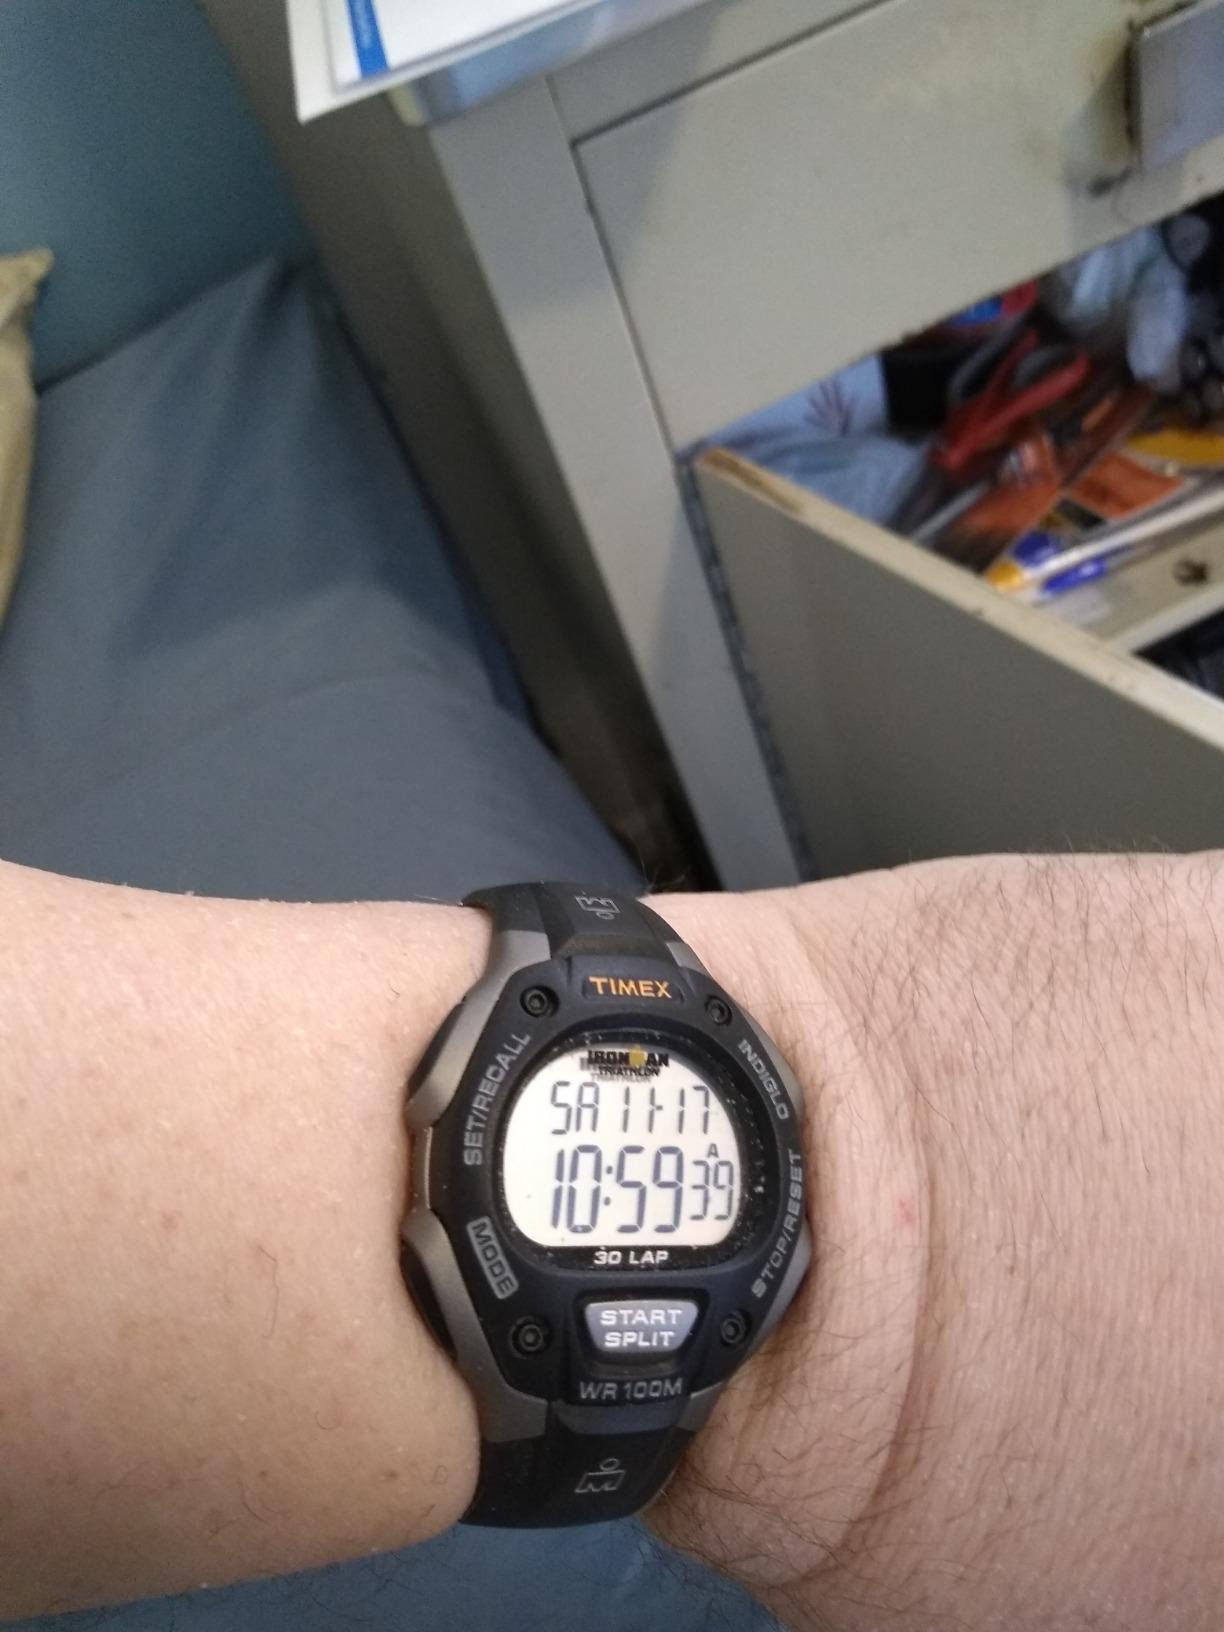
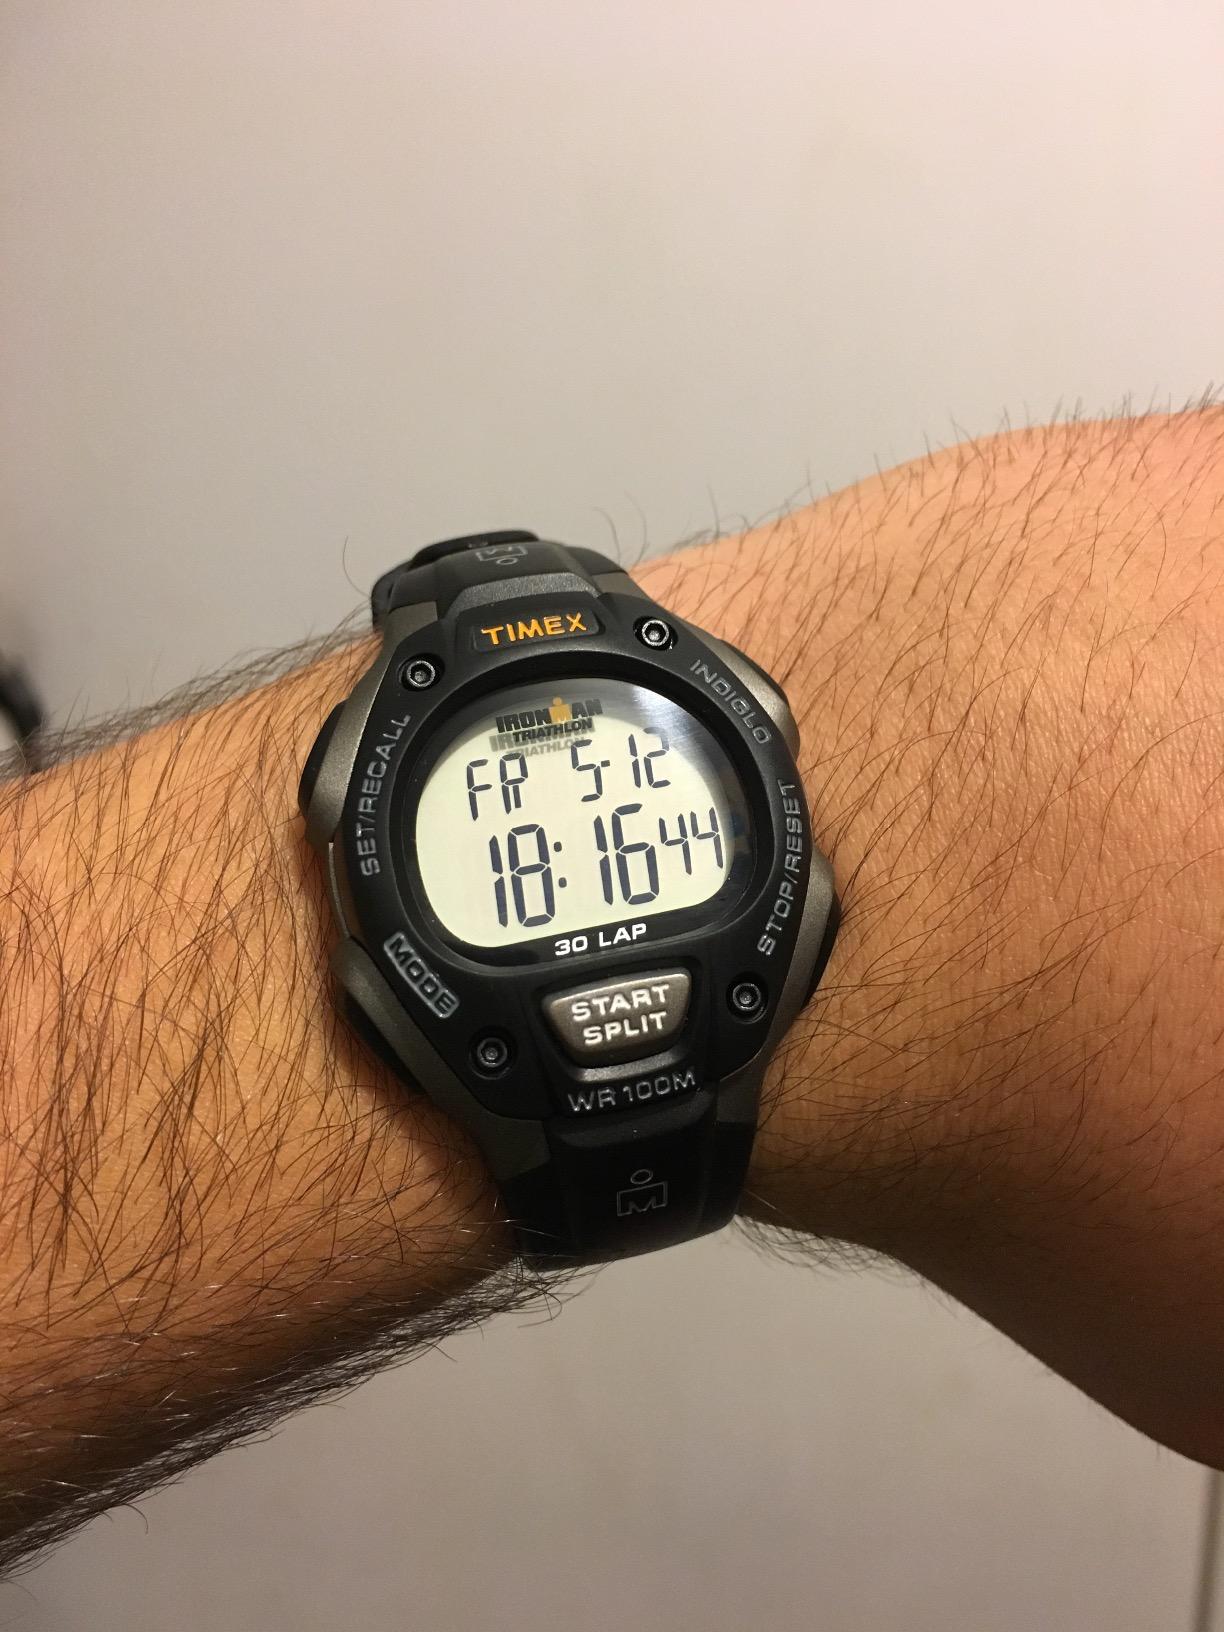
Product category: accessories_watch
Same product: yes